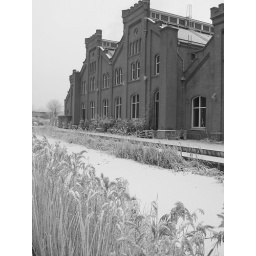
What you see in front of the building is not a street but...a frozen canal!!!